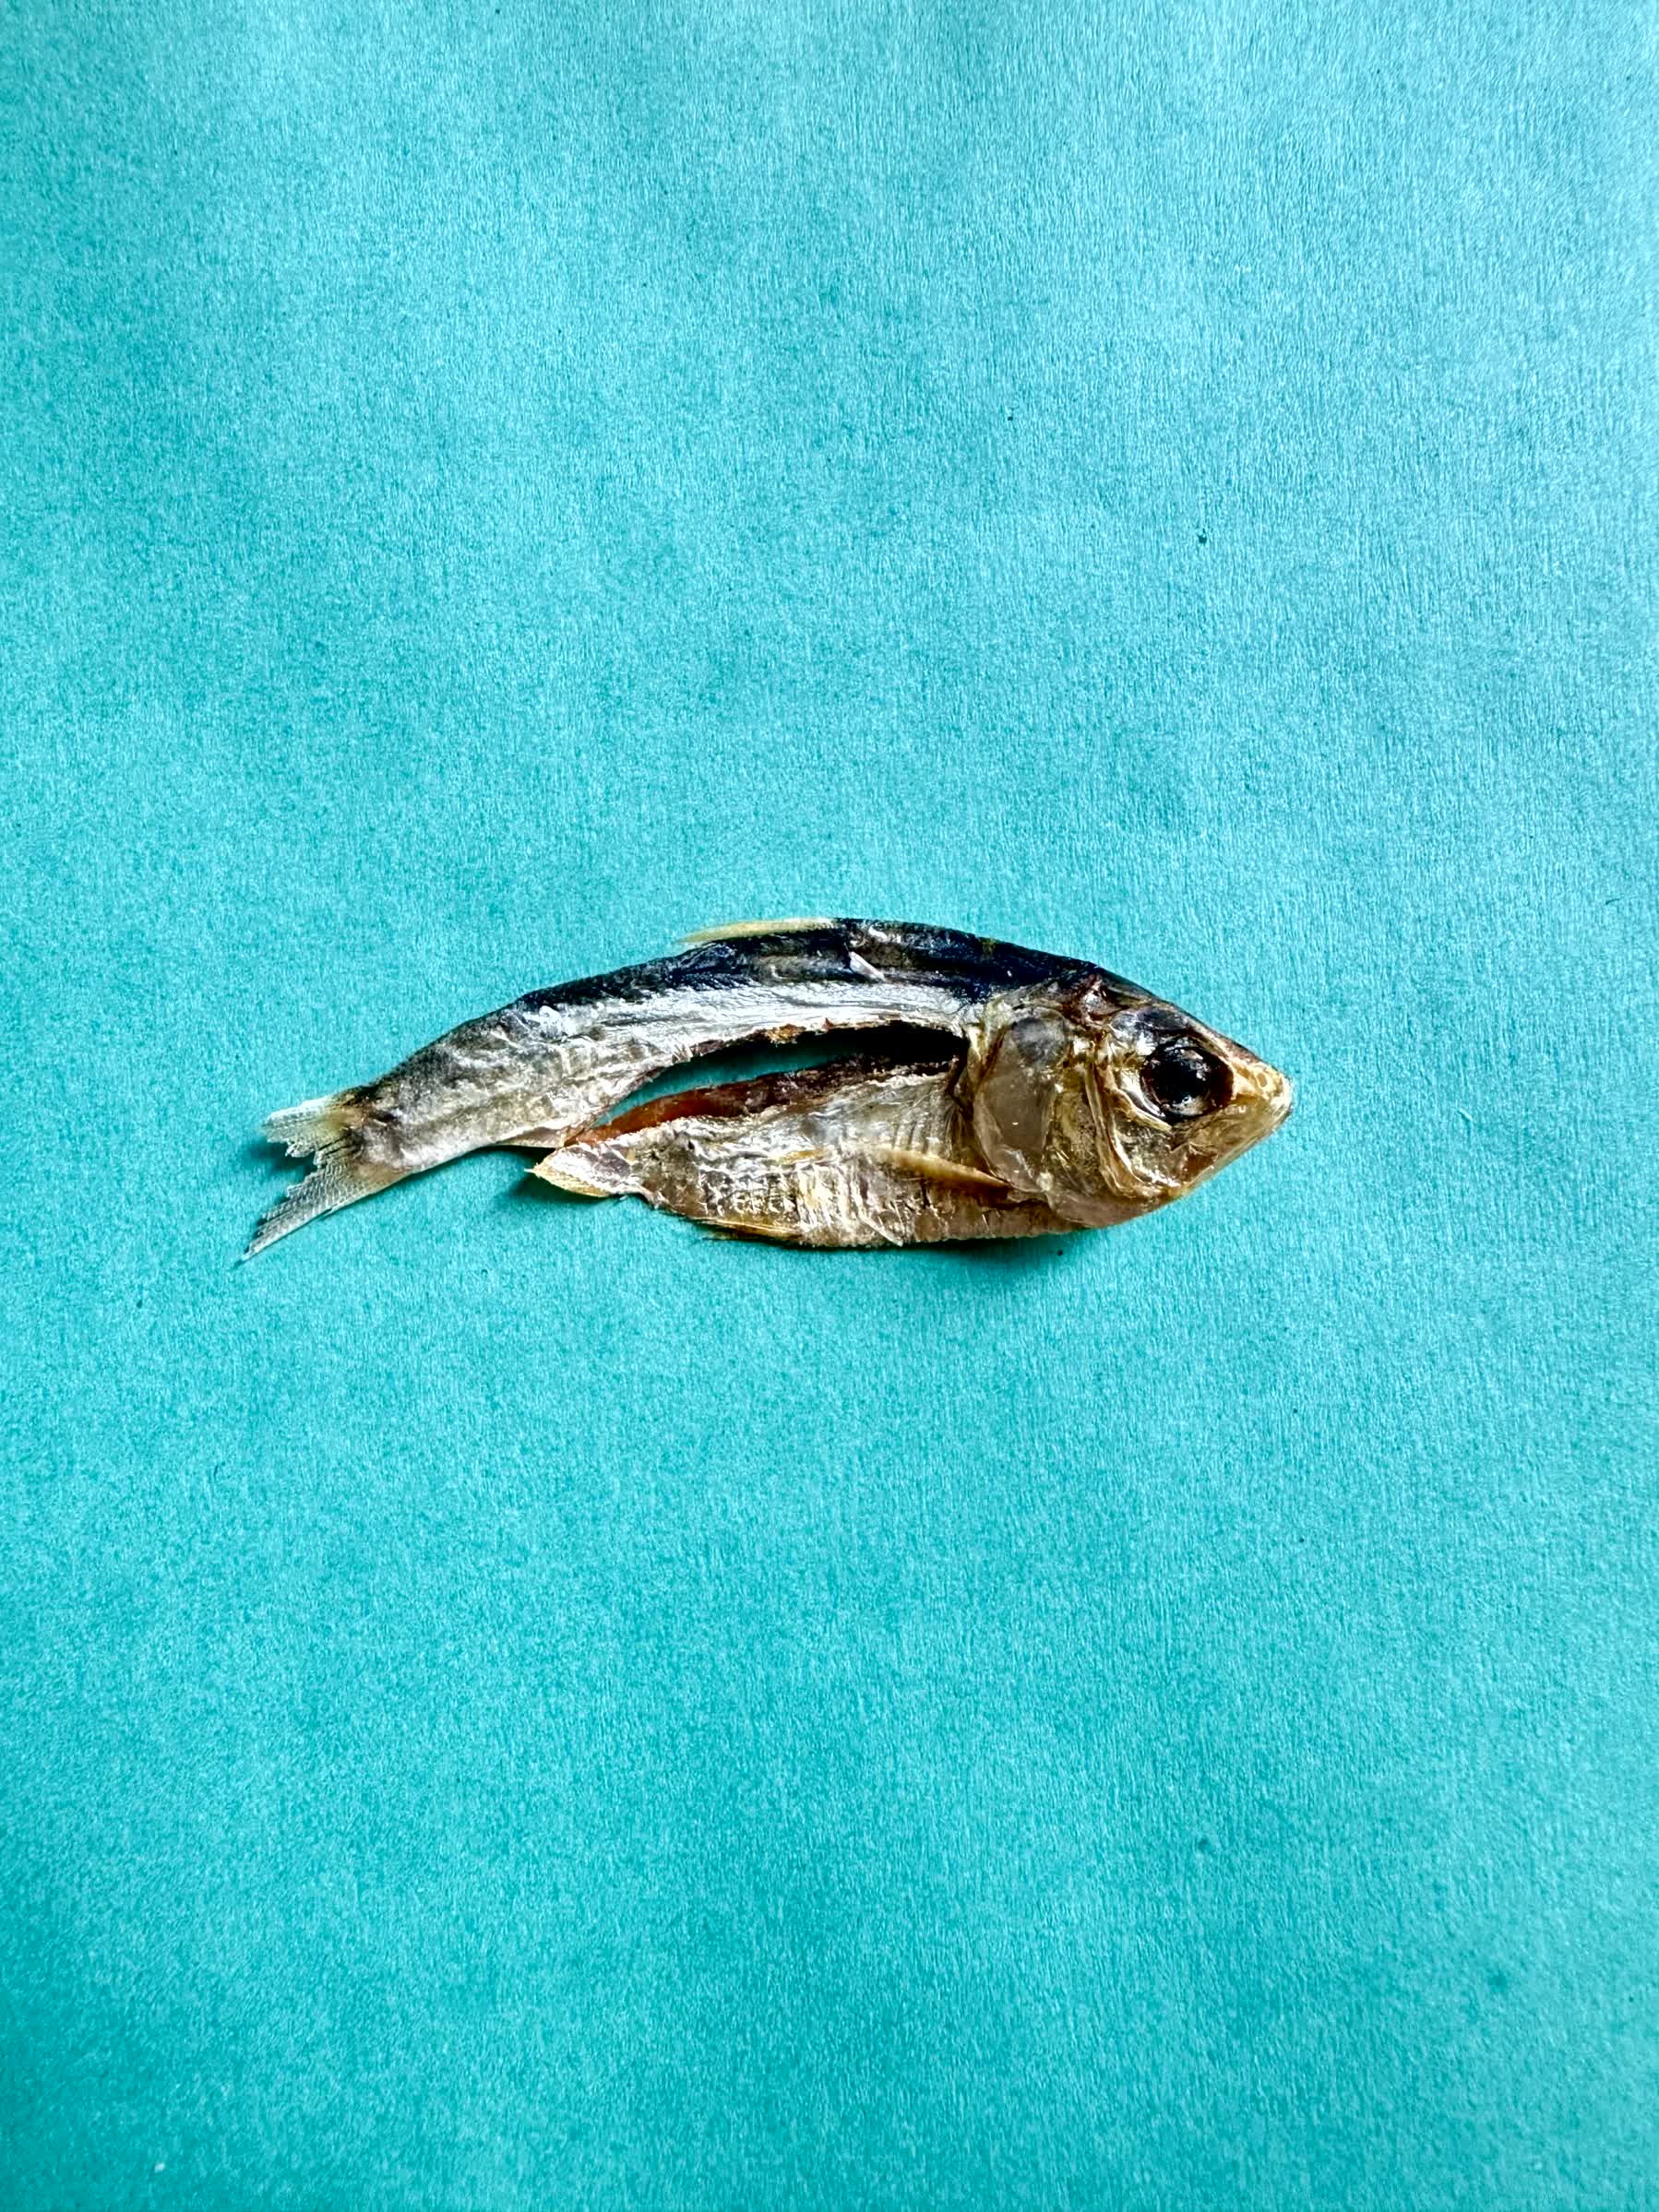
Species: Chapila